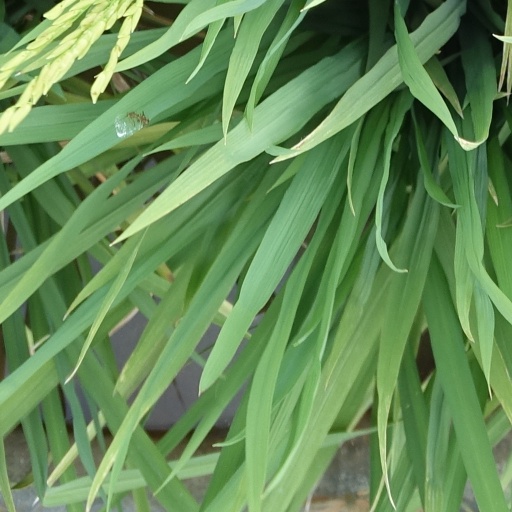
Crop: rice